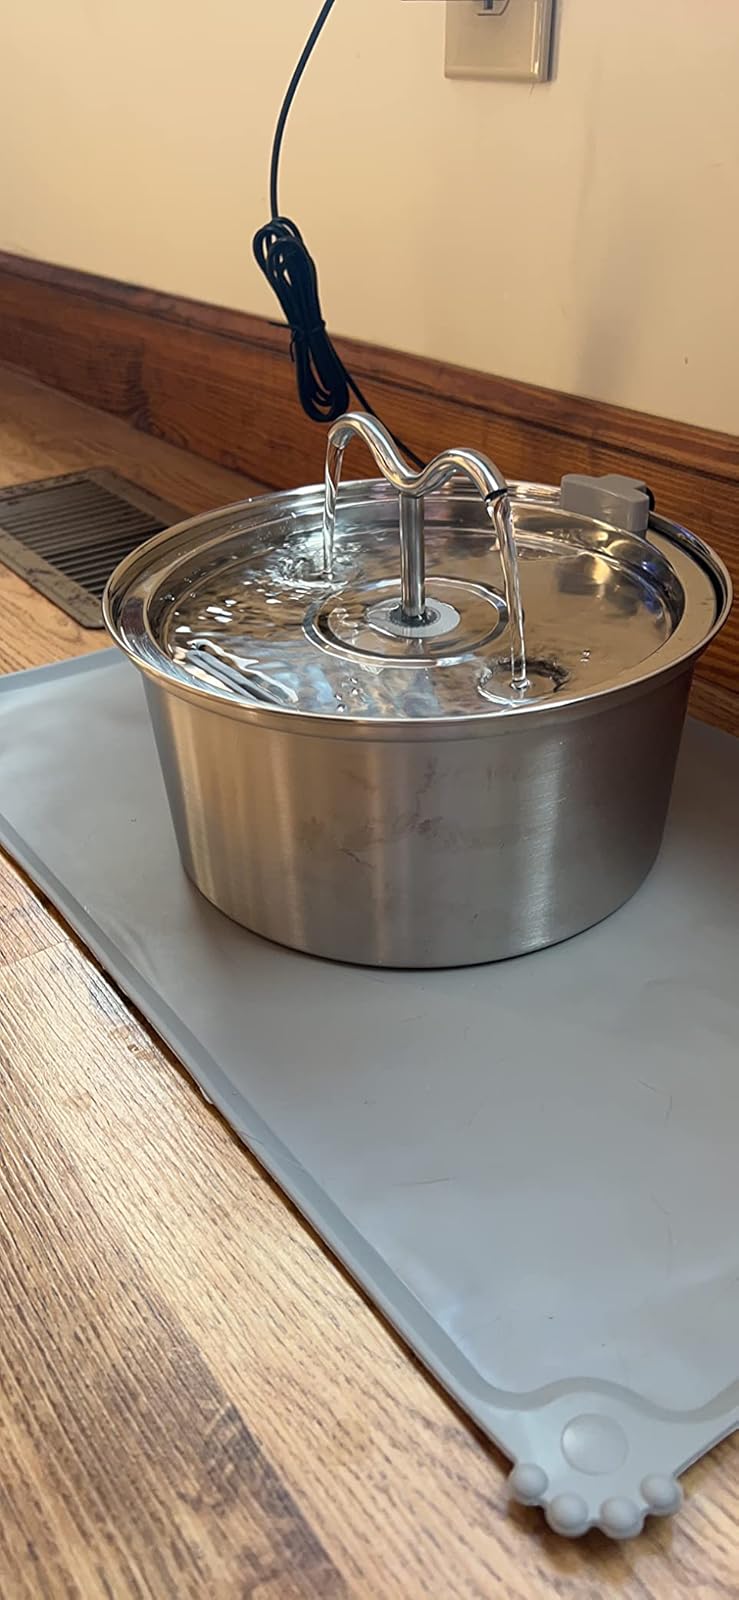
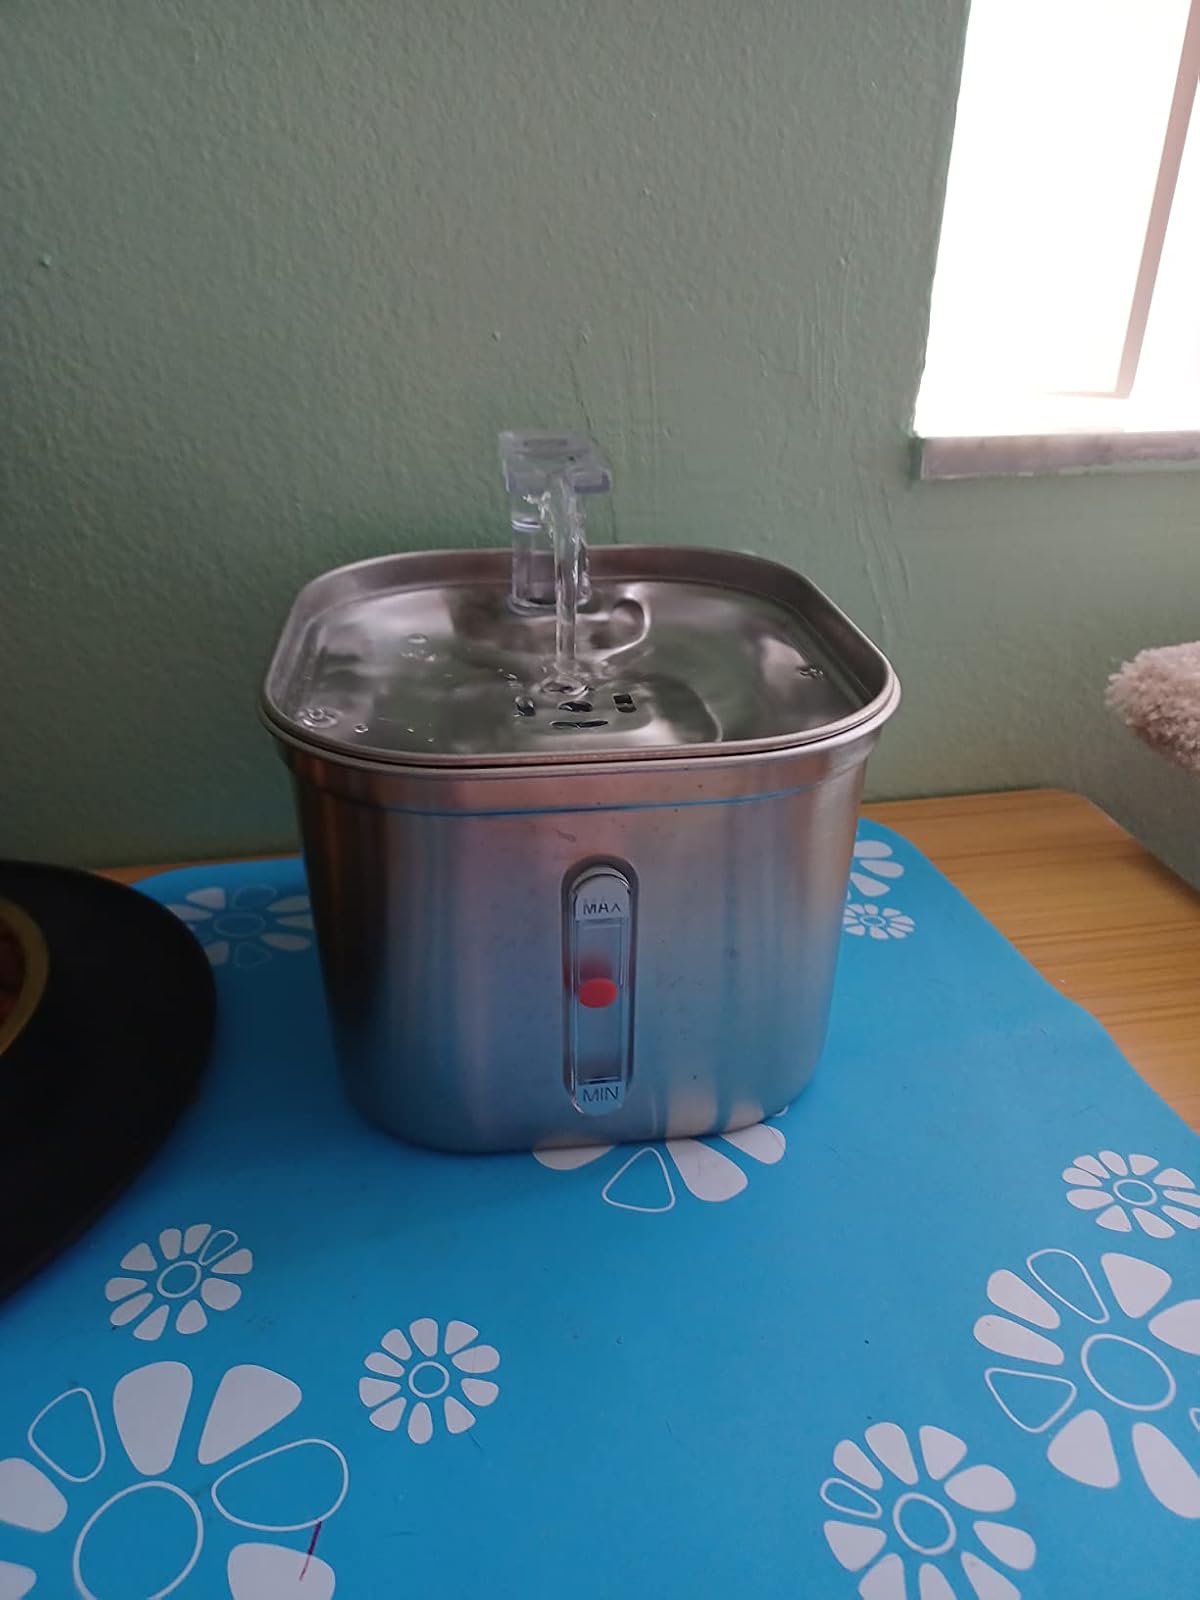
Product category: items_bowl
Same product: no